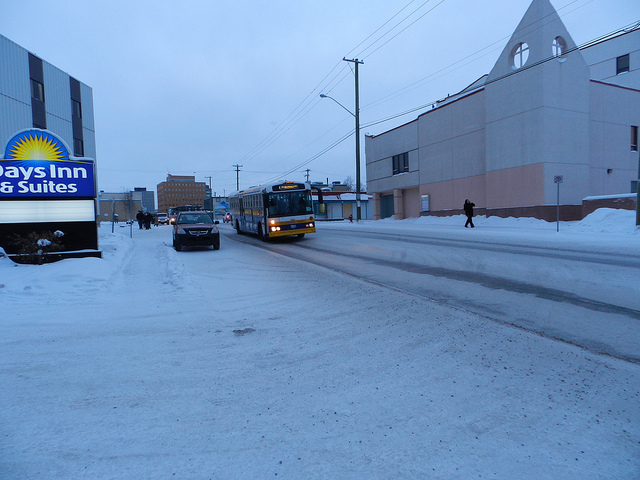
A city bus is moving along a snowy street.

An icy snow covered street with a bus and truck driving down it.

A bus traveling down a snow covered road near an Inn,

A passenger bus traveling in the snow past a hotel.

a bus is driving down a snowy road near the days inn and suites